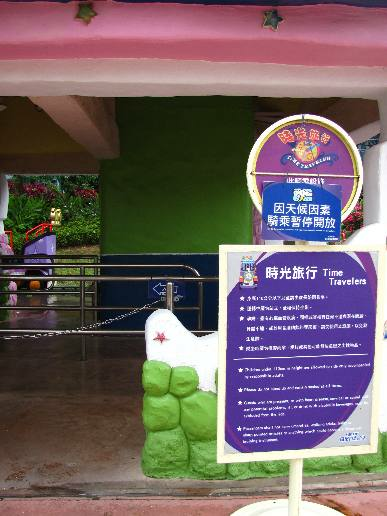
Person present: No